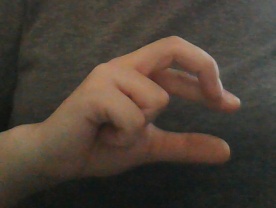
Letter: thal